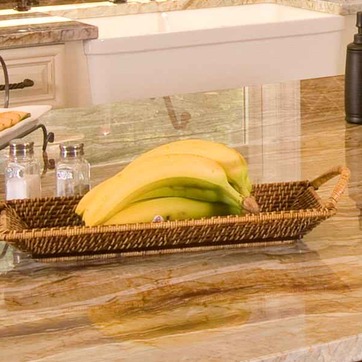
Material: food